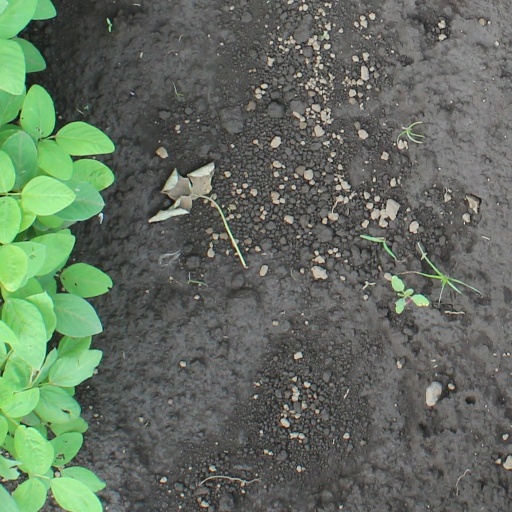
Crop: soybean